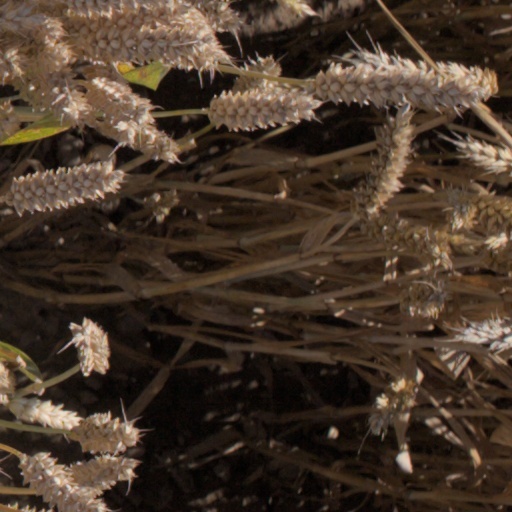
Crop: wheat